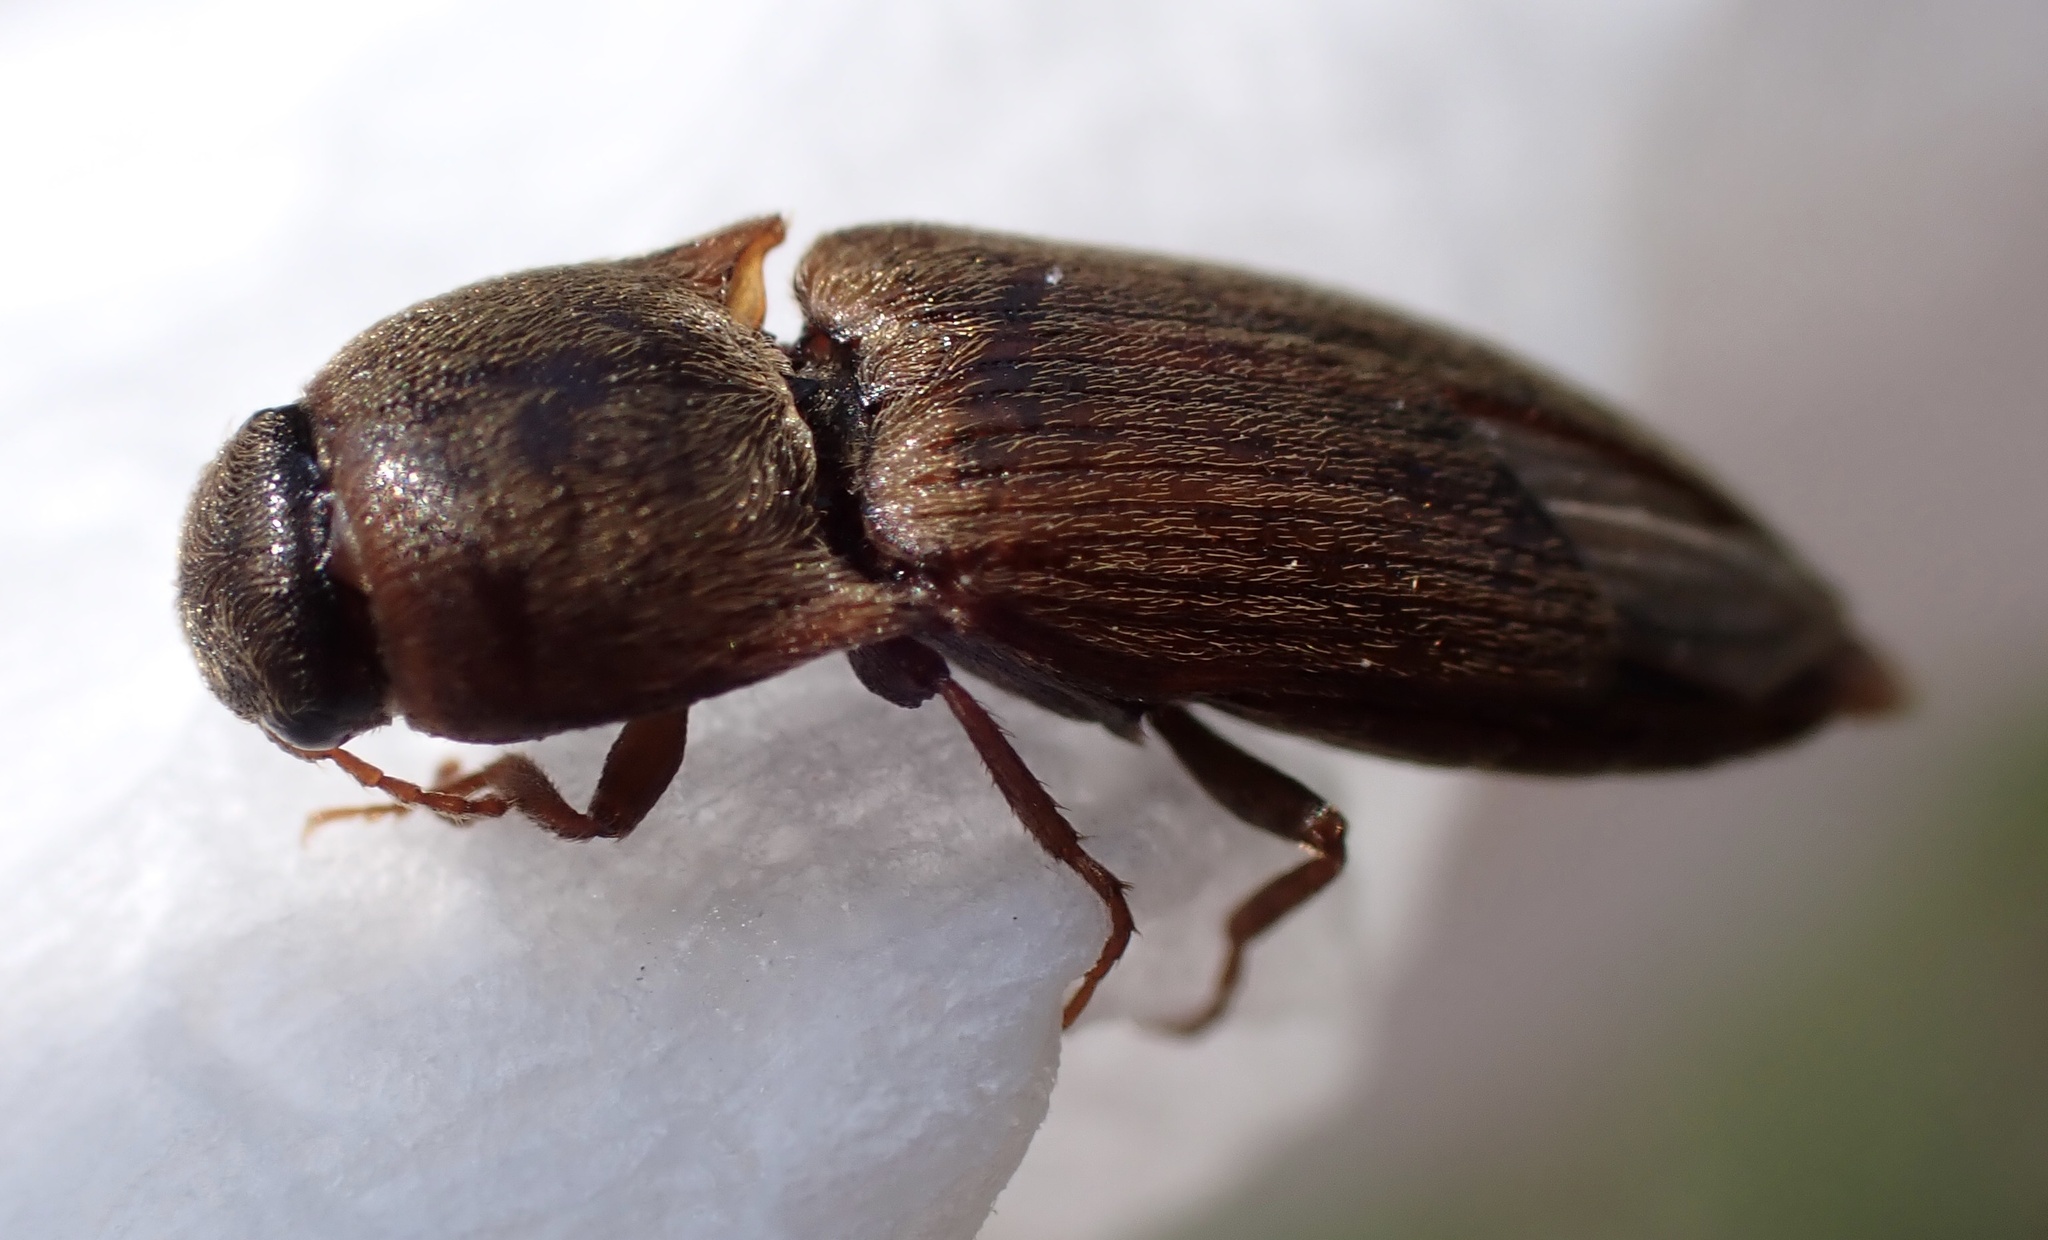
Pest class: clickbeetles_wireworms